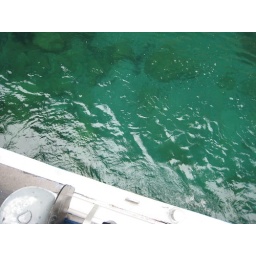
Yes, the water is really that clear and it's about 12 feet deep in this shot.